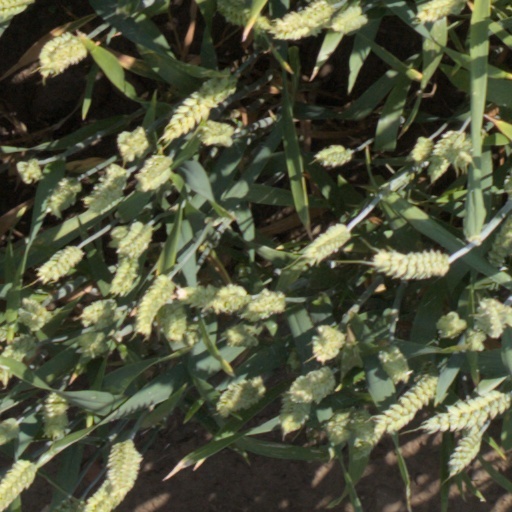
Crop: wheat